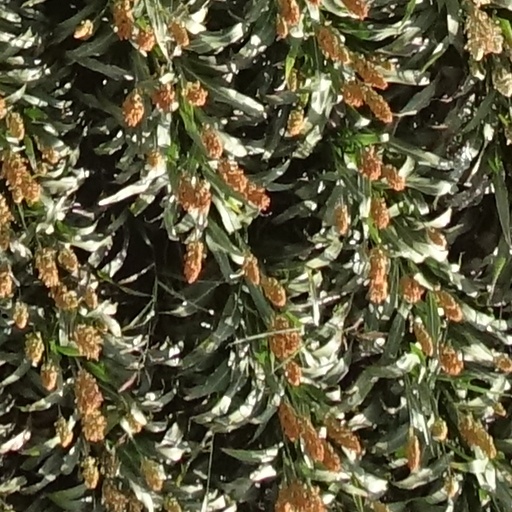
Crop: sorghum